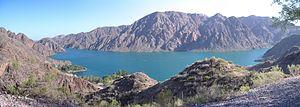
Le río Diamante est une rivière de la province de Mendoza en Argentine, tributaire du système du Desaguadero et dont le bassin s'étend d'ouest en est, dans la région du centre de la province.